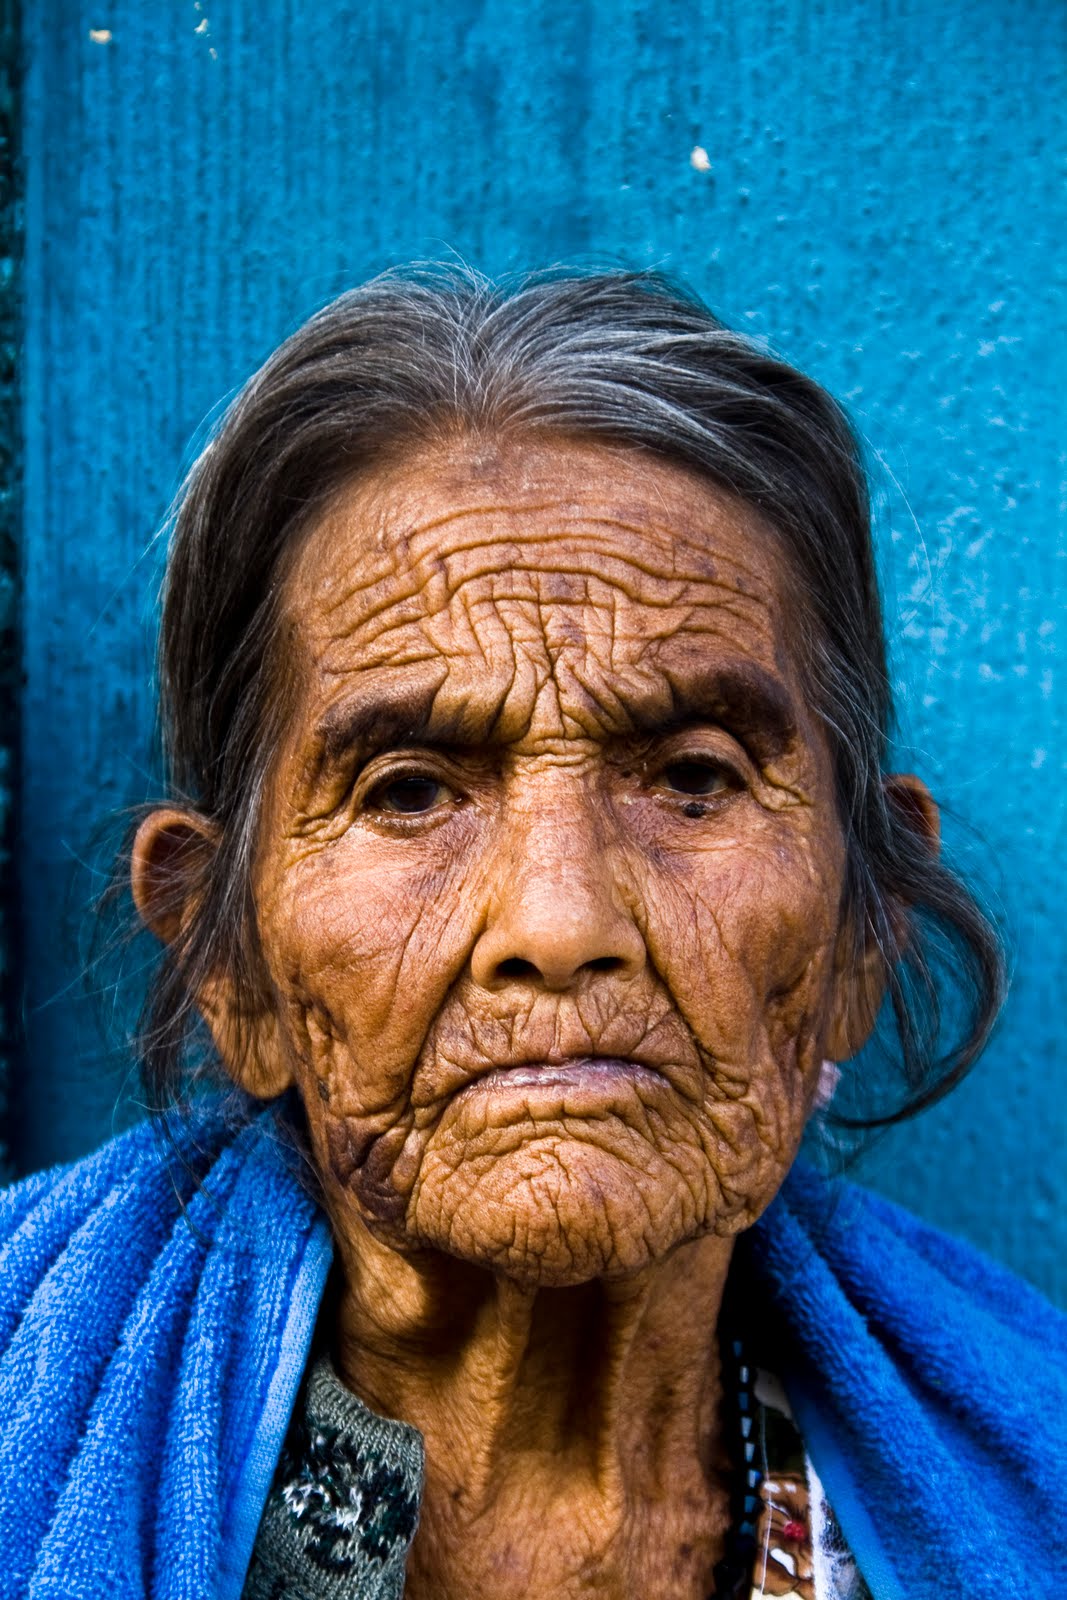
Gender: women